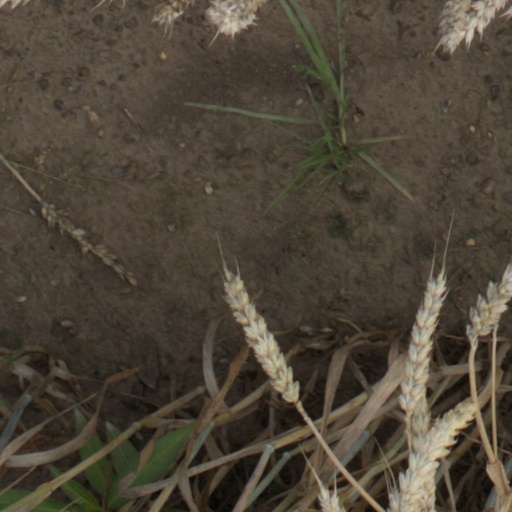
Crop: wheat